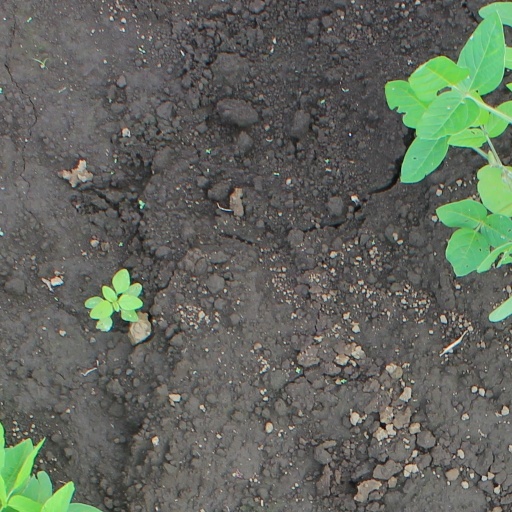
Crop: soybean